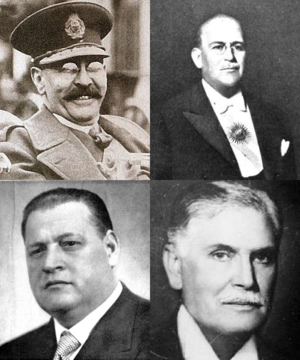
L’historiographie argentine nomme Révolution de 1943 le coup d’État militaire du 4 juin 1943 qui, en renversant le gouvernement de Ramón Castillo, mit fin à la dénommée Décennie infâme, mais désigne aussi sous ce même nom la période de dictature militaire qui suivit ce coup d’État et qui se prolongera jusqu’à l’investiture, trois ans plus tard, du gouvernement constitutionnel élu de Juan Domingo Perón.